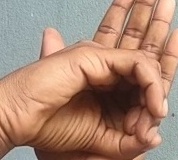
ASL sign: 0